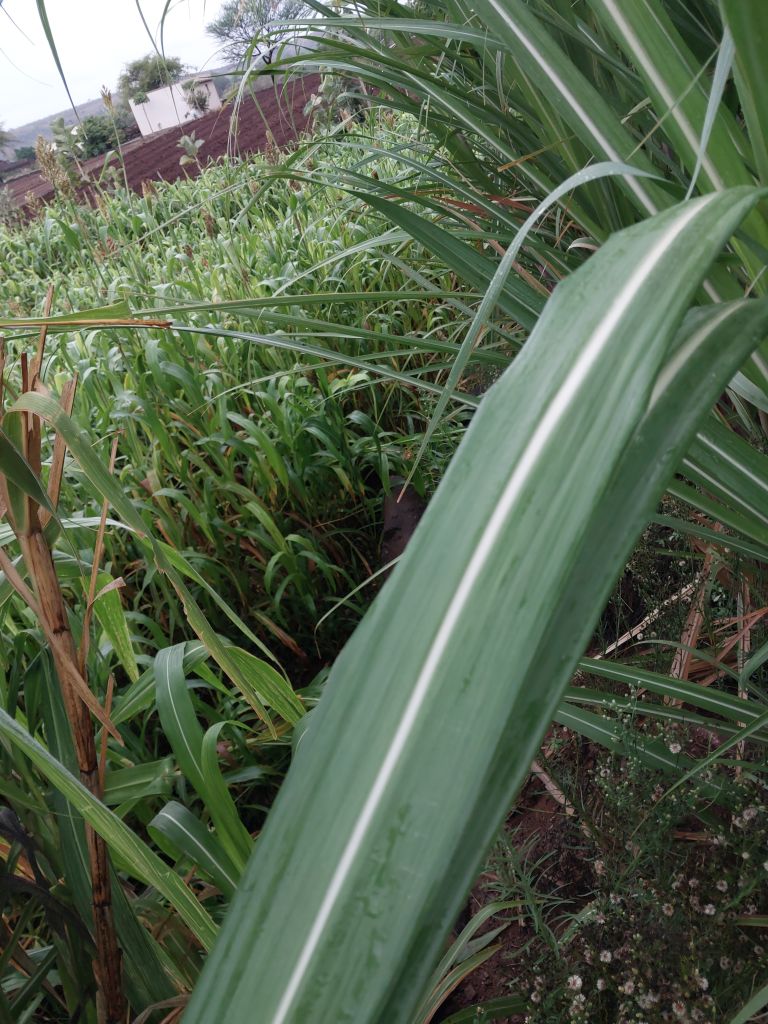
Label: Healthy